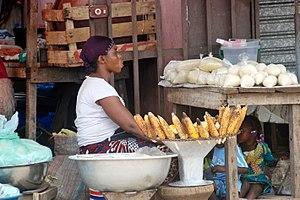
vendeuse de maïs braisé à Grand-Bassam This is an image of ""African people at work"" from Ivory Coast"
Grand-Bassam est une ville historique et une ancienne capitale de la Côte d'Ivoire. Située à 43 kilomètres à l'est d'Abidjan, la localité de Grand-Bassam est le chef-lieu du département de Grand-Bassam dans la région du Sud-Comoé. Le nom de la ville vient l'expression Abouré « Alsam » qui veut dire « Il fait nuit » et de l'expression appolonien « Ba-souan » qui signifie « viens me charger ».
Le maïs, appelé blé d’Inde au Canada, est une plante herbacée tropicale annuelle de la famille des Poacées, largement cultivée comme céréale pour ses grains riches en amidon, mais aussi comme plante fourragère. Le terme désigne aussi le grain de maïs lui-même.